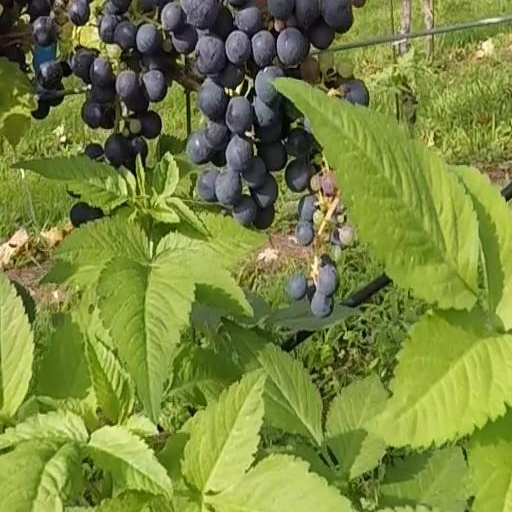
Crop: grape